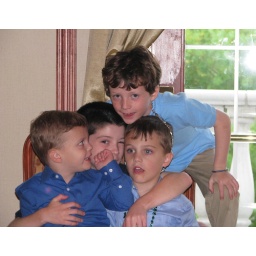
The four boys in a 1 sq foot box